Aegan

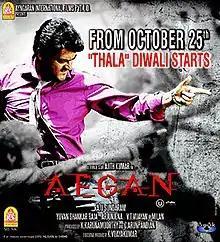
Theatrical release poster

Aegan is a 2008 Indian Tamil-language masala film directed by Raju Sundaram and produced by Ayngaran International. The film, which is loosely based on "Main Hoon Na", stars Ajith Kumar and Nayanthara, alongside Suman, Nassar, Jayaram, Navdeep and Piaa Bajpai. The music was composed by Yuvan Shankar Raja, while cinematography and editing were handled by Arjun Jena and V. T. Vijayan. In the film, Shiva, a CB-CID officer, embarks on a covert mission to protect the daughter of a fugitive by posing as a college student.